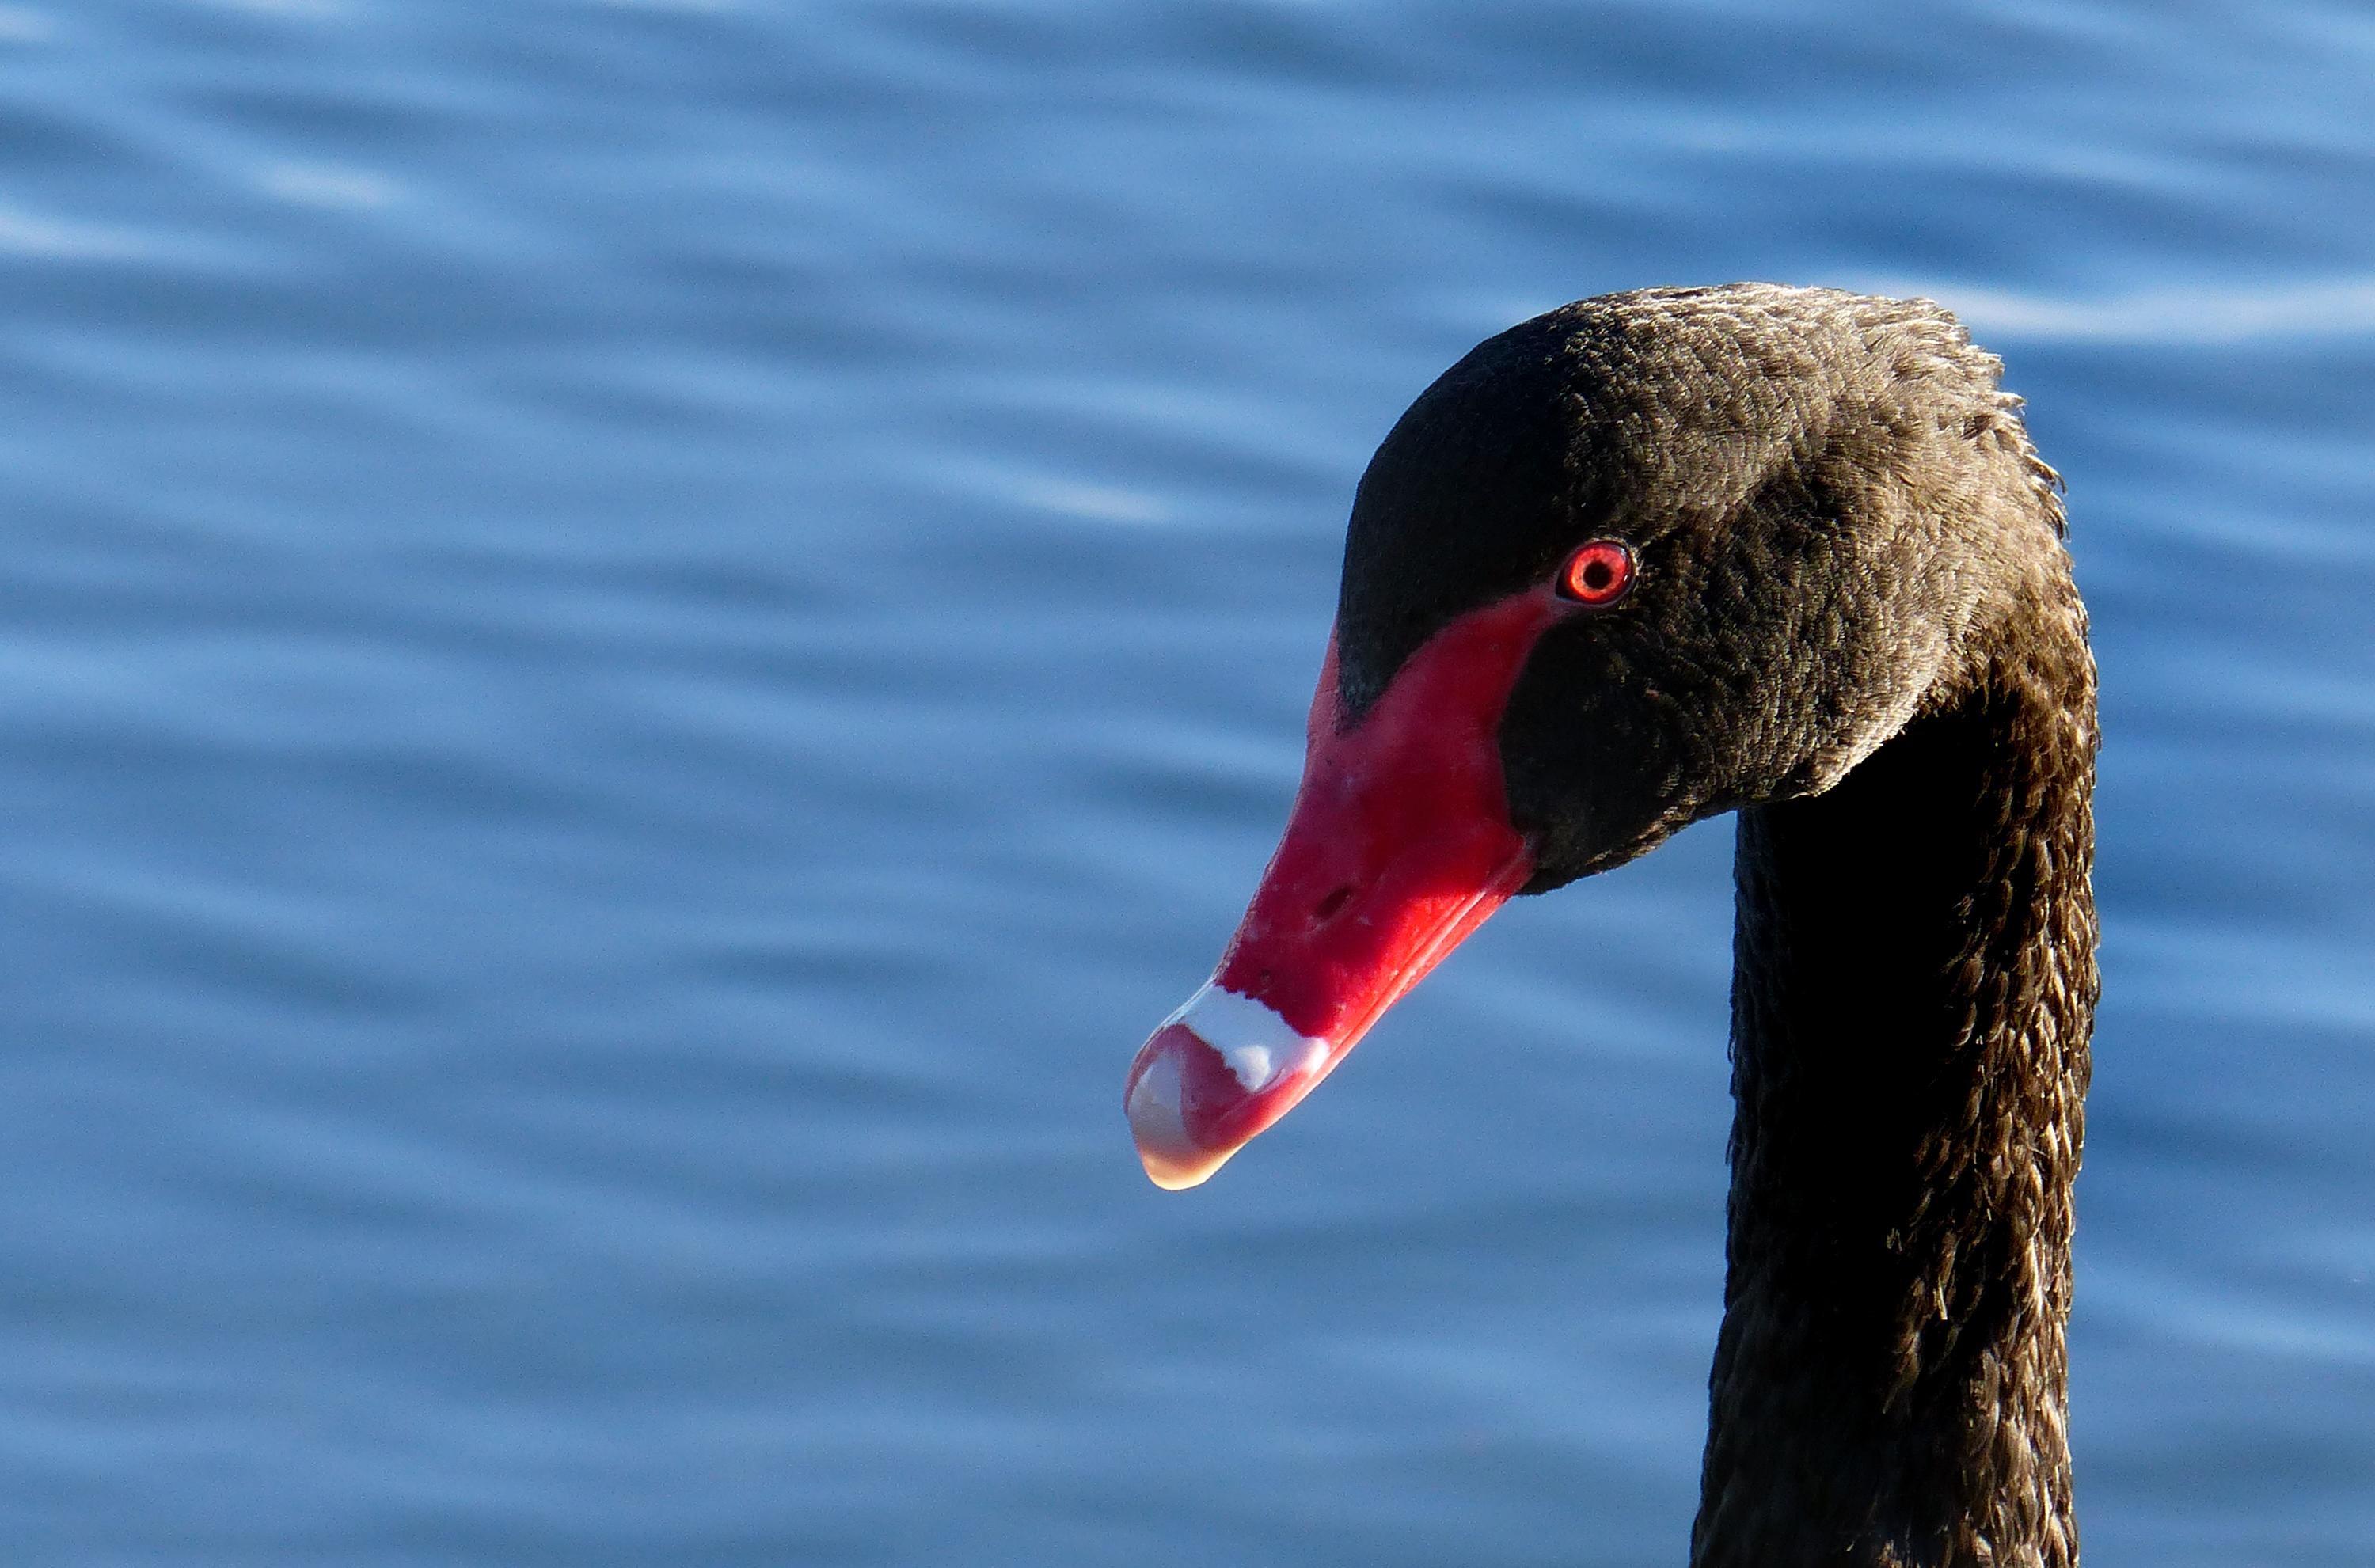
bird, beak, fauna, swan, vertebrate, lumixfz200, waterfowl, bridgecamera, blackswan, pondbirds, panasonicdmcfz200, redeye, redbeak, water bird, mergus, black swan, longneck, pondbird, ducks geese and swans, seaduck